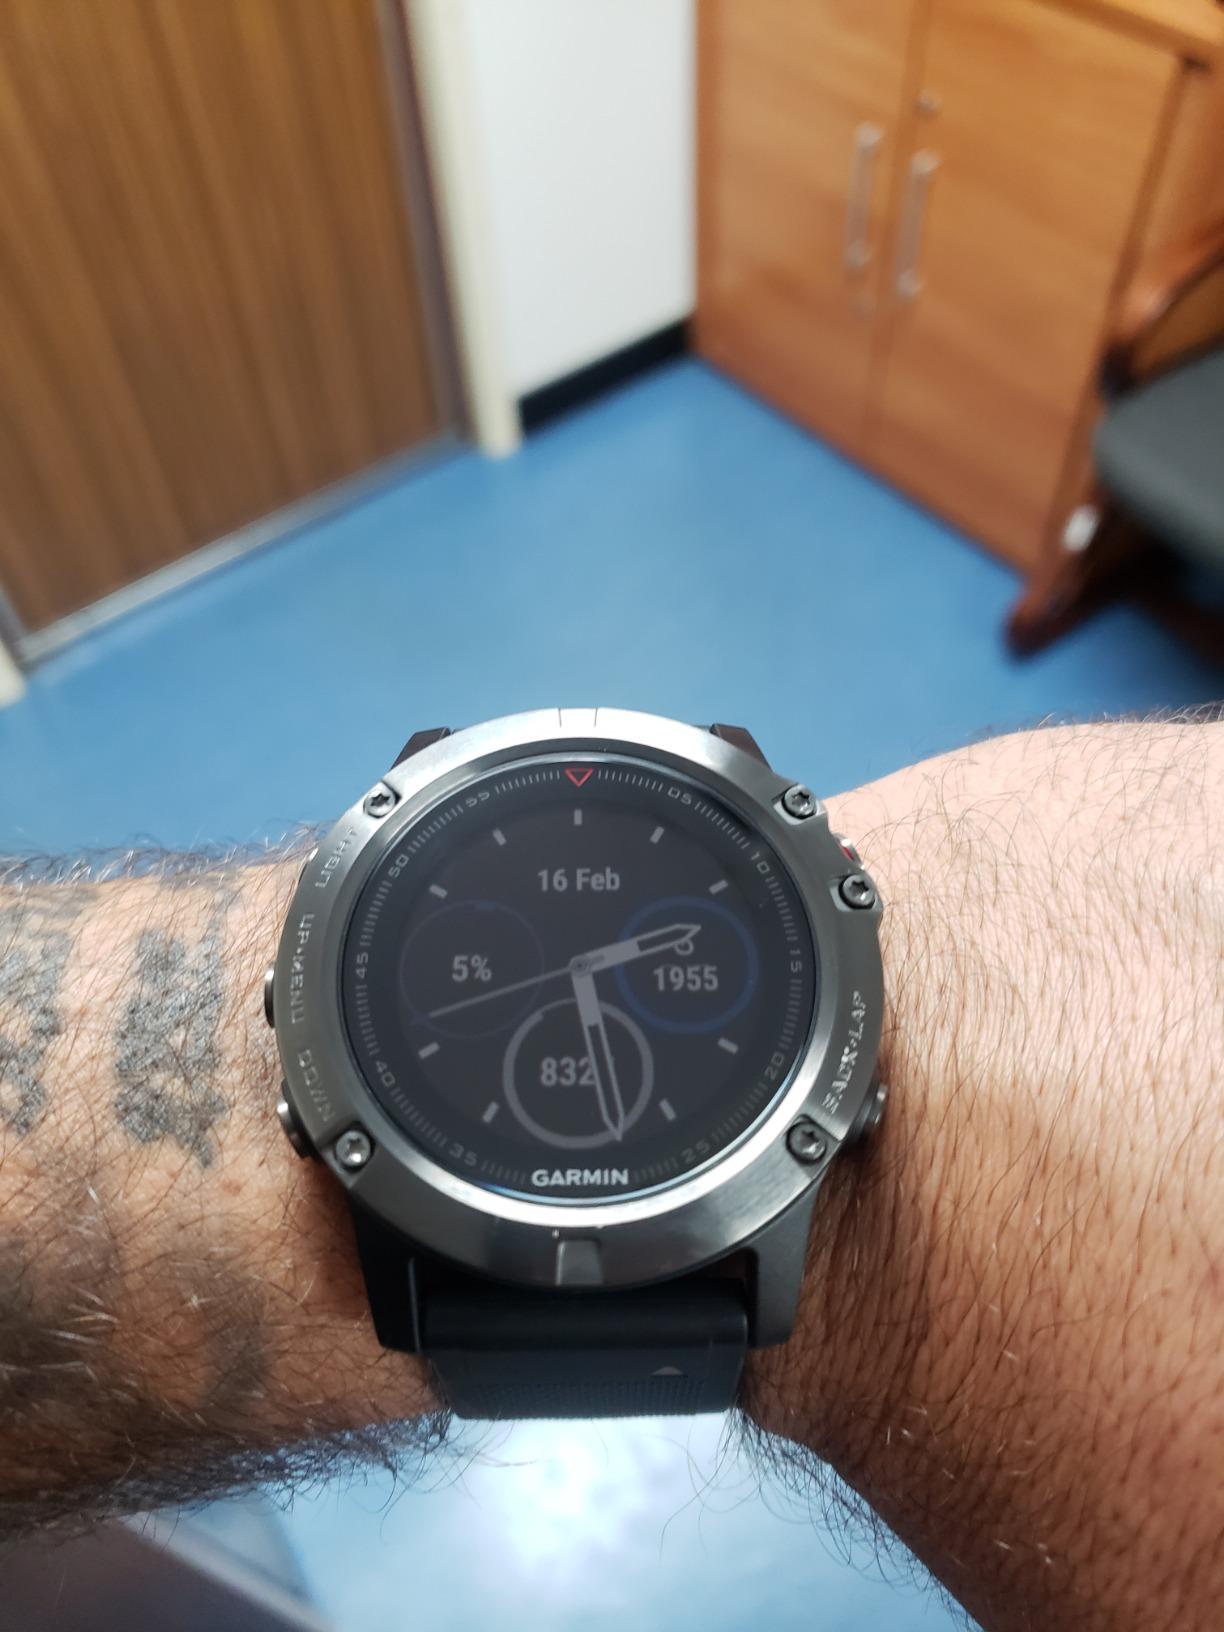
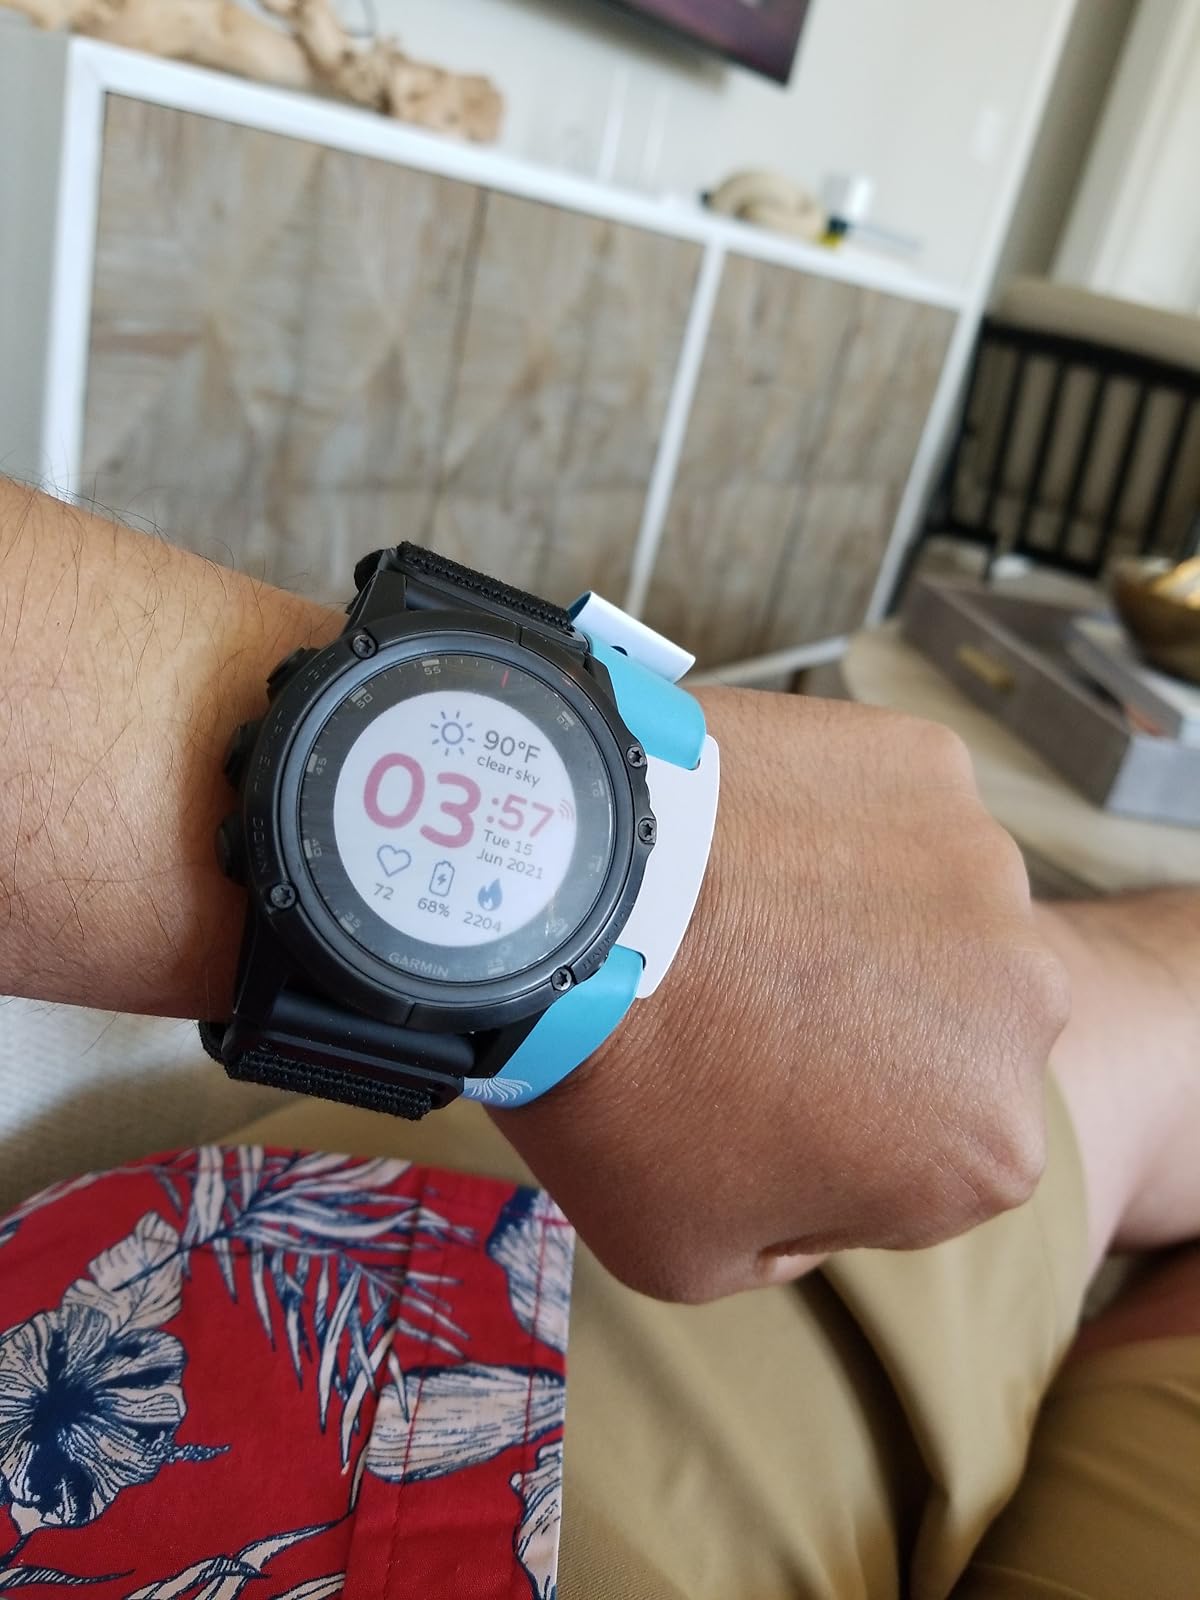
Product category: smartwatch
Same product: no